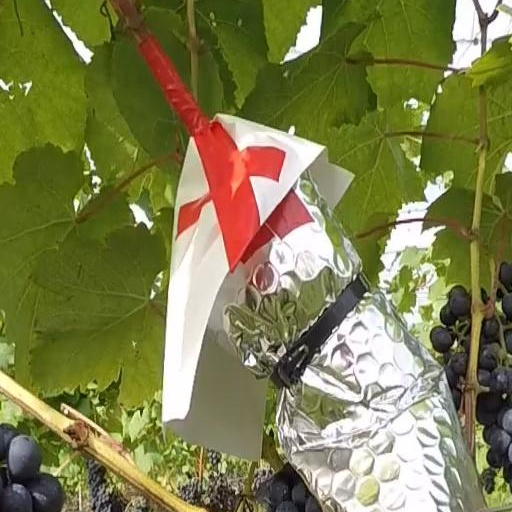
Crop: grape